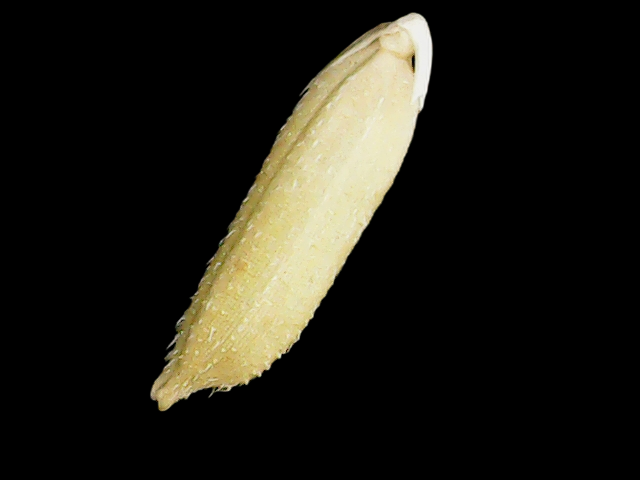
Rice variety: Binadhan11